Pyramid of Djedkare Isesi

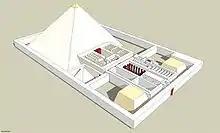
Computer generated model of the pyramid complex

Old Kingdom mortuary complexes consisted of five essential components: (1) a valley temple; (2) a causeway; (3) a pyramid, or mortuary, temple; (4) a cult, or satellite, pyramid; and (5) the main pyramid. Djedkare's monument has all of these elements. The main pyramid constructed from six steps of limestone blocks. A valley temple, buried under the modern houses of Saqqara. A causeway, that has not yet been excavated. A mortuary temple on the east side of the pyramid, and a cult pyramid at the south-east corner of the main pyramid, with a standard T-shaped substructure. Additionally, there is an associated pyramid situated on the north-east corner of Djedkare's pyramid complex, belonging to Setibhor, previously known as the "pyramid of the unknown queen".